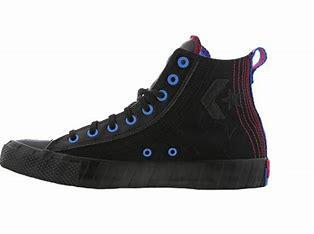
Brand: Converse
Model: UNT1TL3D